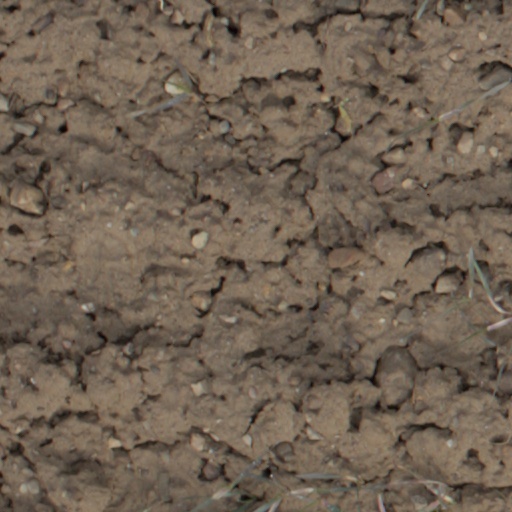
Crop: wheat